Walter Lohmann

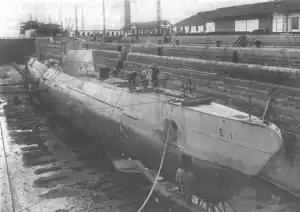
Submarine E-1 built in the Echevarrieta y Larrinaga Shipyard in Cádiz, Spain in 1929–30. It was the prototype of the German Type IA submarine

When the rotor ship "" was commissioned, half the monies for construction were arranged by Lohmann from the Reichmarine budget and half was provided by the Reich Ministry of Economics. At the same time, the funding also covered the end of life maintenance of the decommissioned minelayer SMS Albatross and the construction of the steamships "MV Bessel" (initially known as the Sorrento) and "Amalfi" at A.G. Weser. The "Barbara" was built by the shipyard A.G. Weser in Bremen. Lohmann's wife conducted the ceremonial launch of the ship.